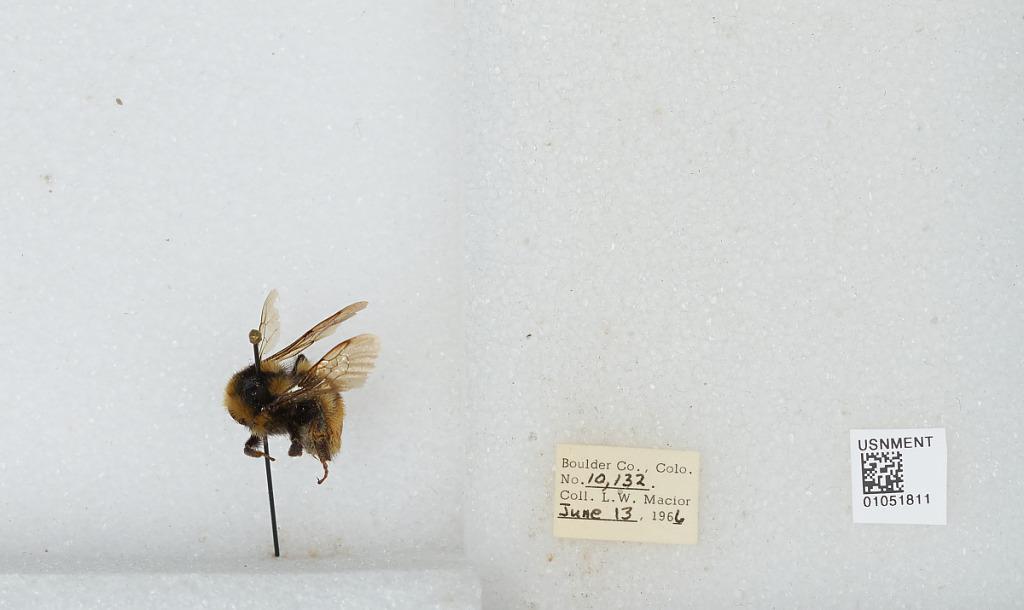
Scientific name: Bombus (Pyrobombus) bifarius Cresson
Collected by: L. Macior
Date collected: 1966-6-13
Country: United States
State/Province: Colorado
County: Boulder
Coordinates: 40.09, -105.36